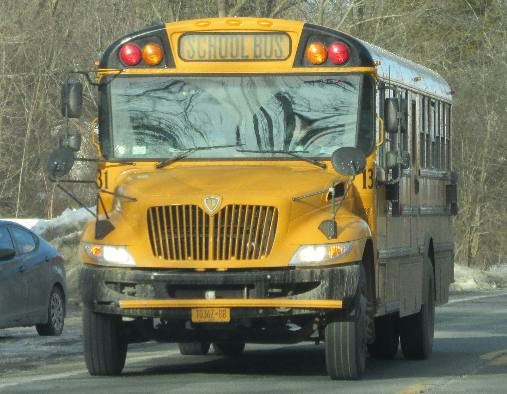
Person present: No